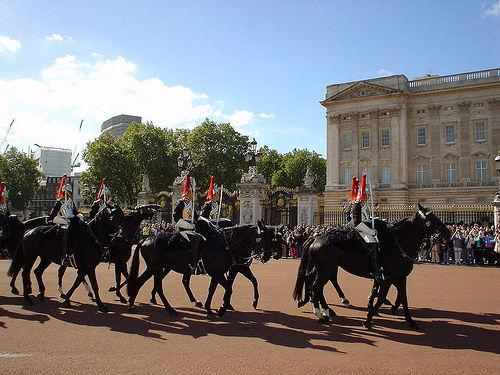
Weather: cloudy or overcast